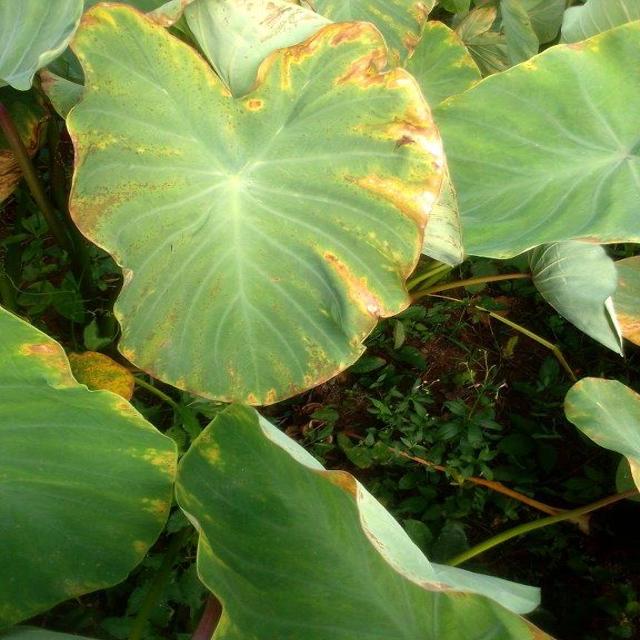
Label: Mid_Blight